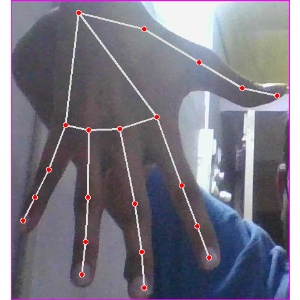
अक्षर: ढ